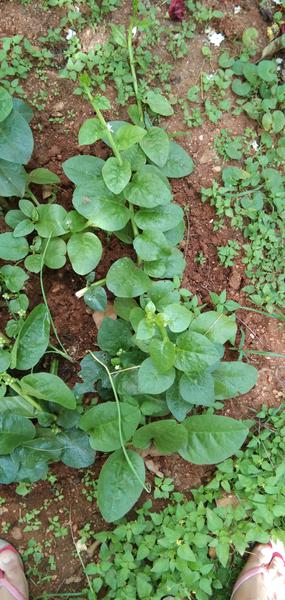
Plant: Basale